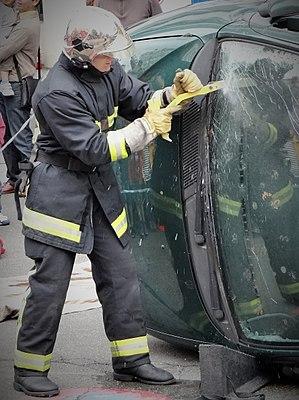
démonstration de secours à victime par les pompiers de Paris, Montrouge, France
En France, le terme « pompiers » est souvent utilisé dans un sens englobant tous les acteurs de la sécurité civile et de la lutte contre l'incendie. Cet article ne traite que des pompiers qui interviennent auprès du public ; pour les pompiers intervenant dans les entreprises privées, voir l'article Agent de sécurité incendie certifié.